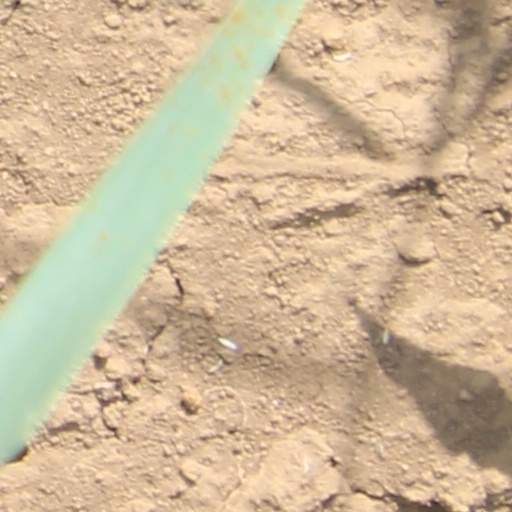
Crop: wheat